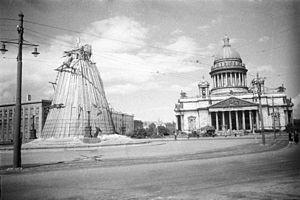
Aleksandr Brodsky est un photographe photojournaliste russe.